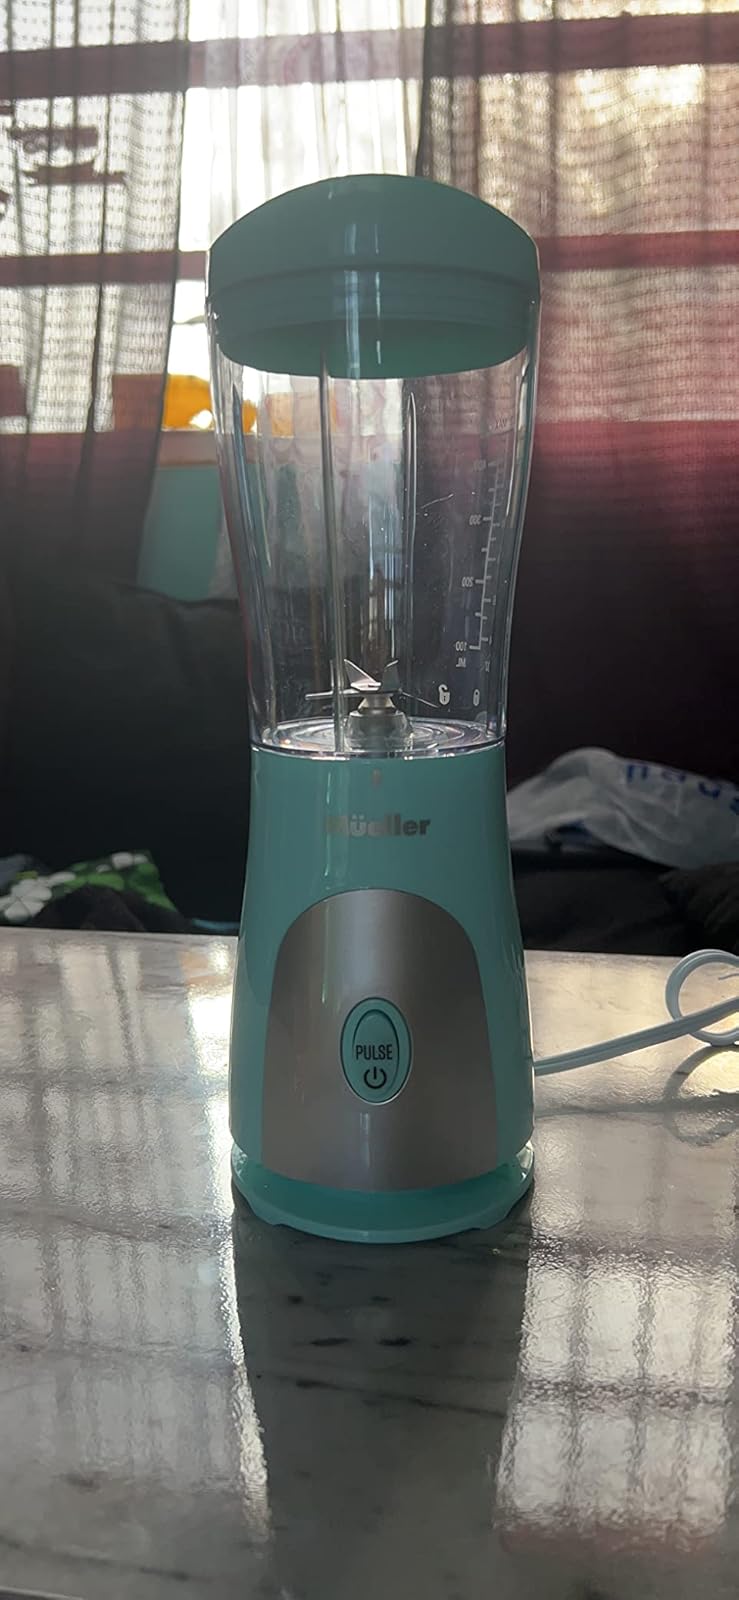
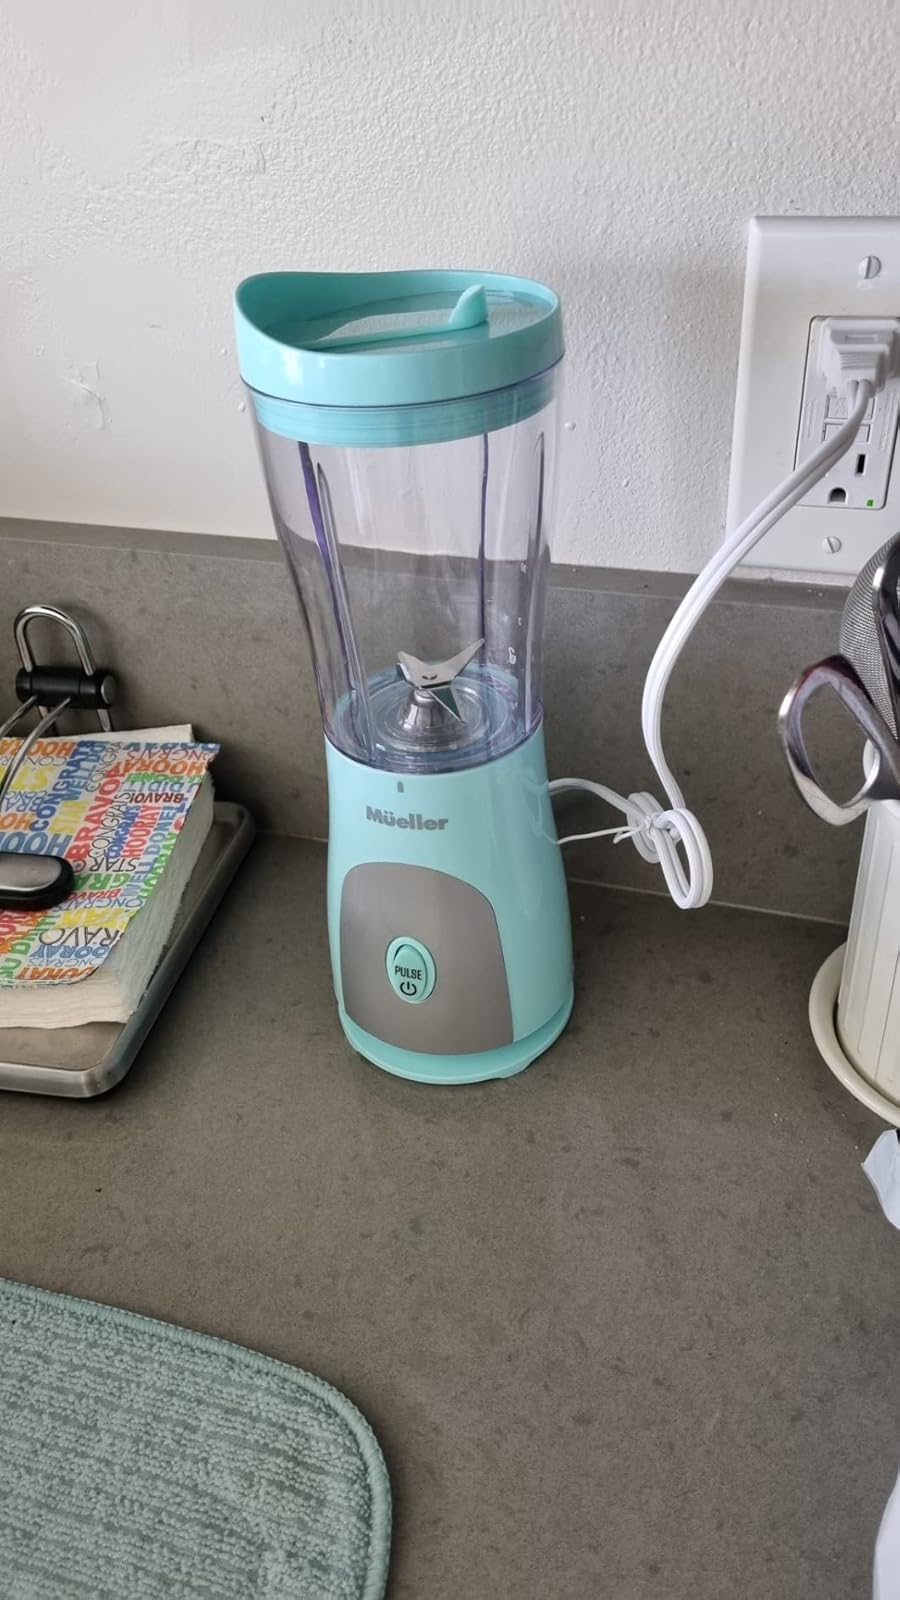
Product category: items_blender
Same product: yes